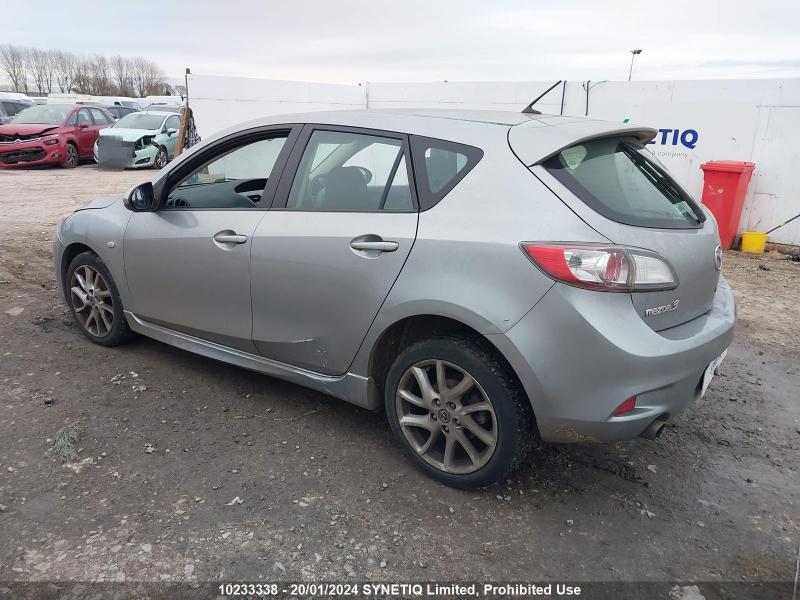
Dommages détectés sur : porte arrière gauche, aile arrière gauche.
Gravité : mineur